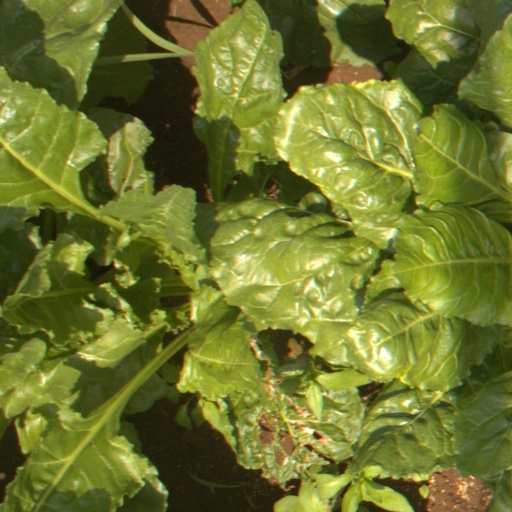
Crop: sugar beet